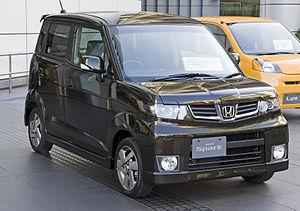
Les keijidōsha, ou « K-cars » en anglais, sont de petites automobiles vendues au Japon et qui bénéficient d'avantages variés et en particulier de taxes et de primes d'assurances réduites.